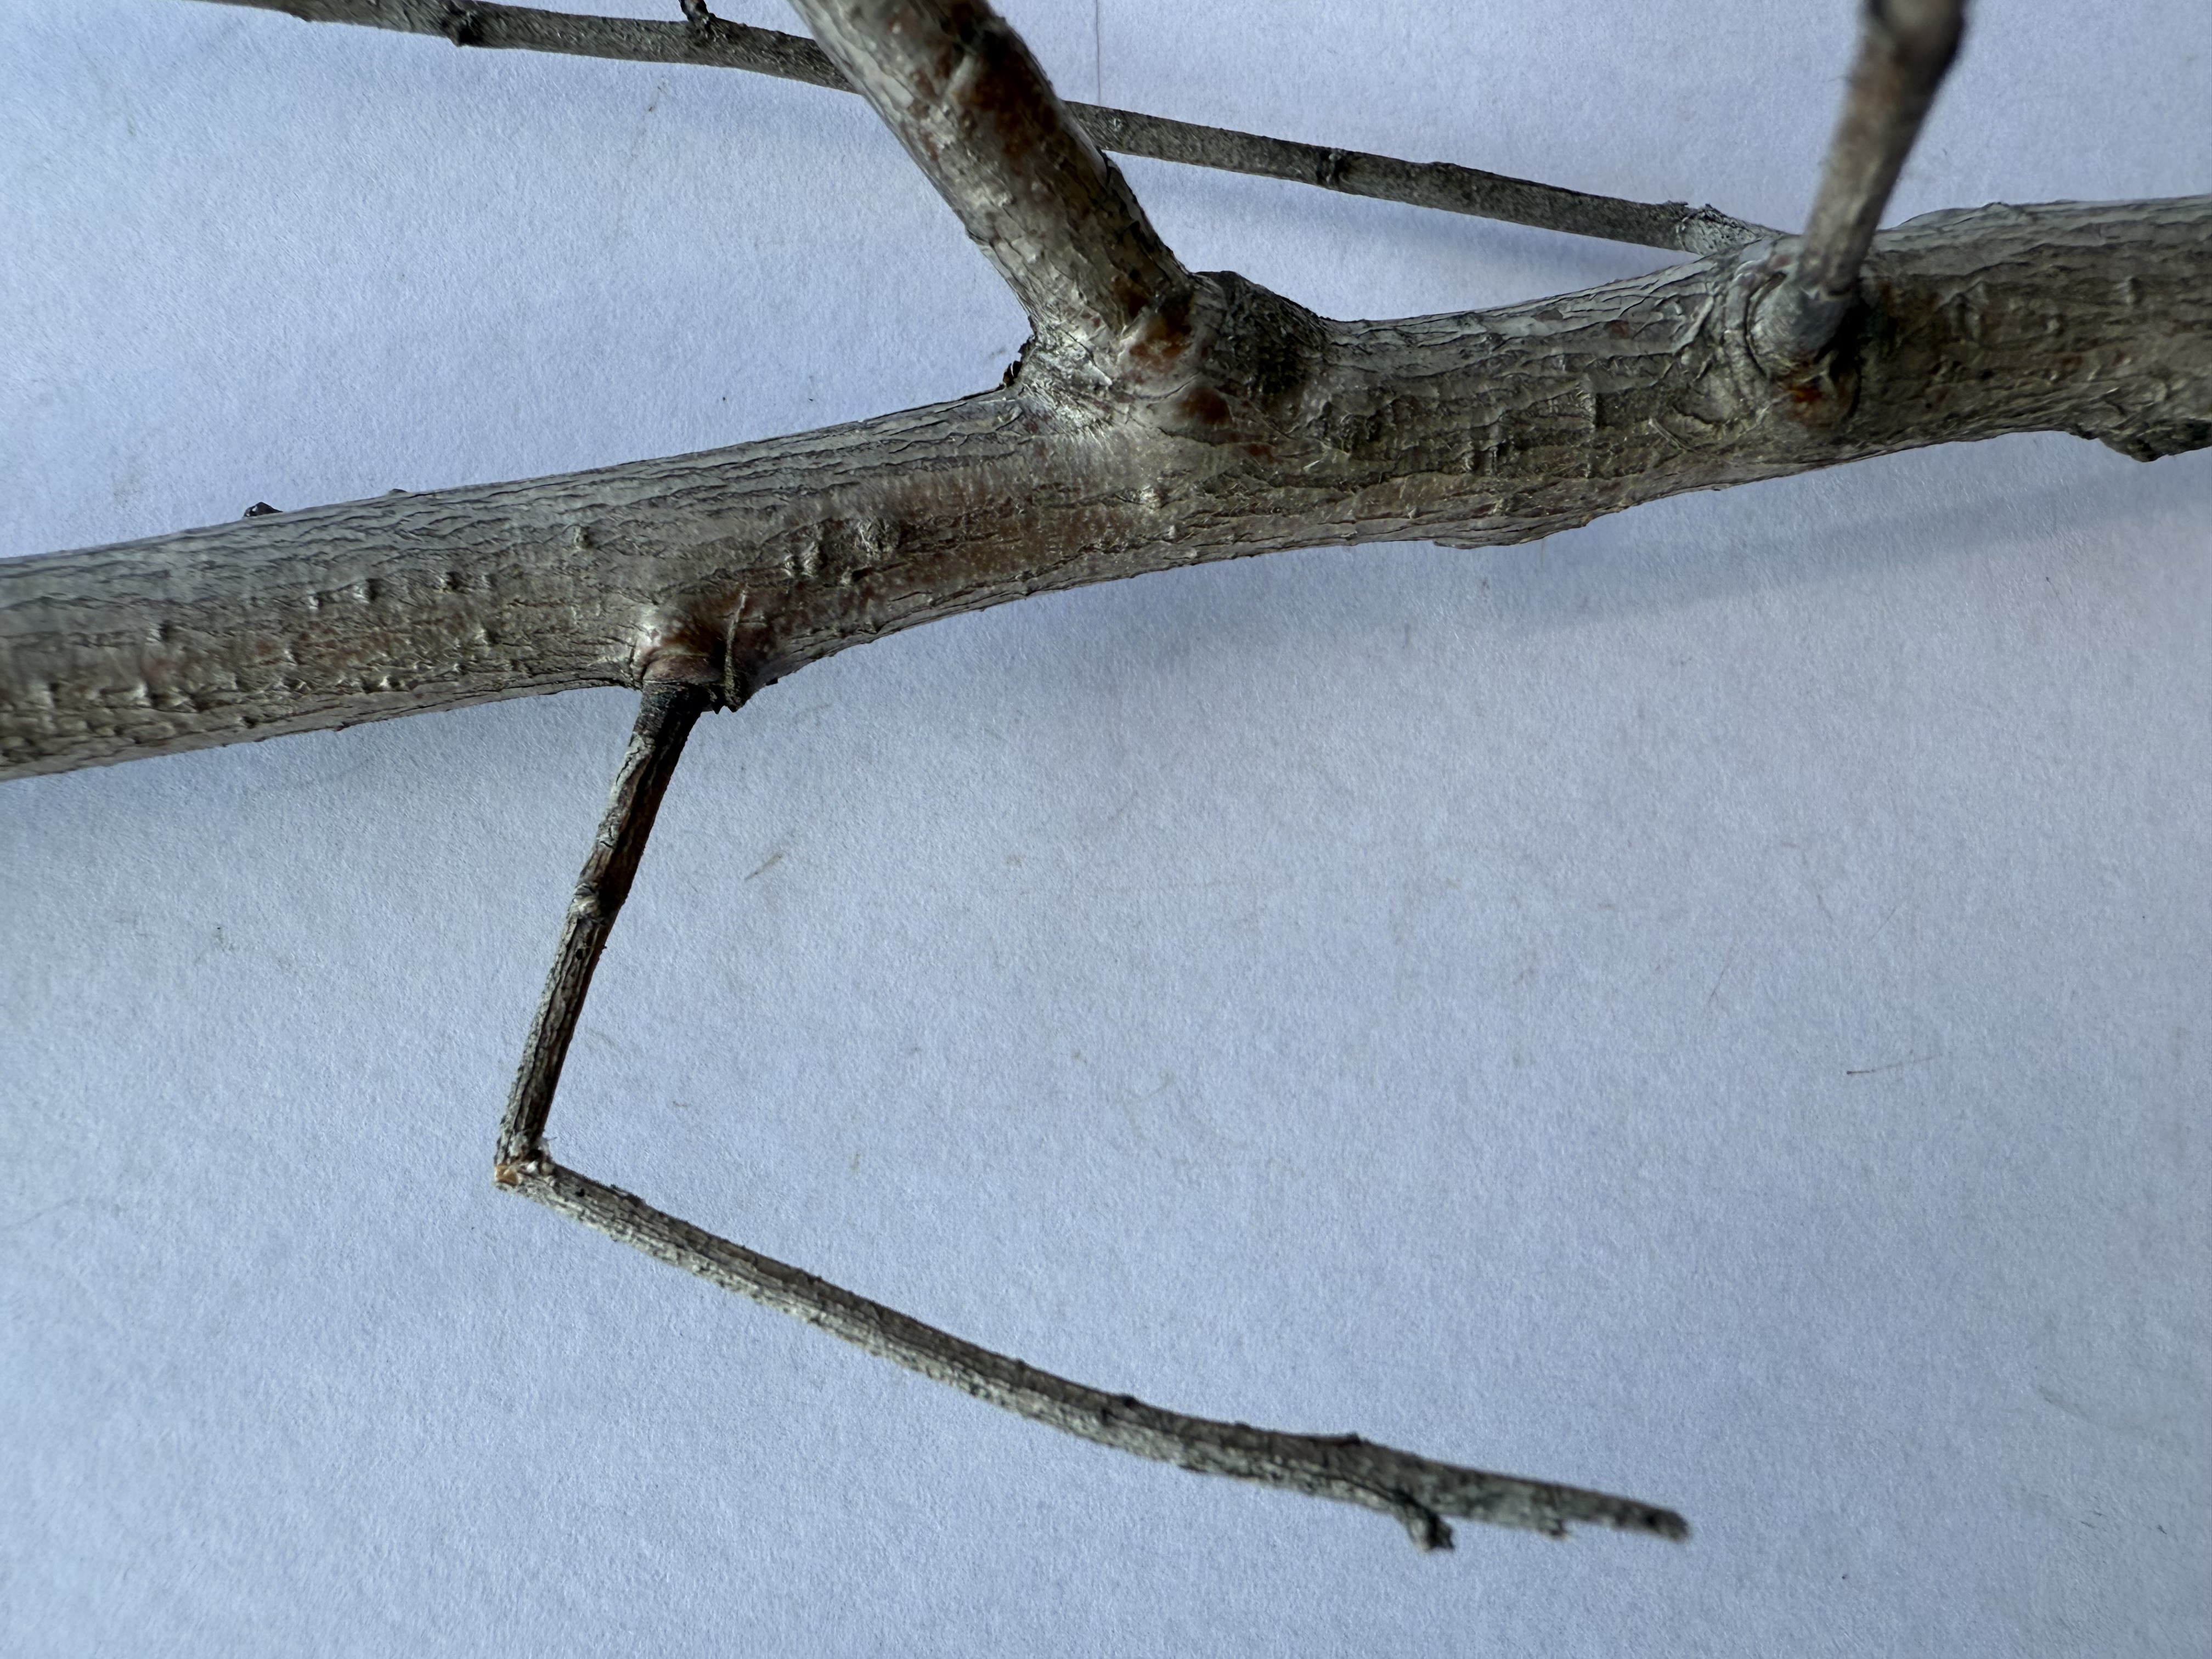
Variety: Red Haven Peach